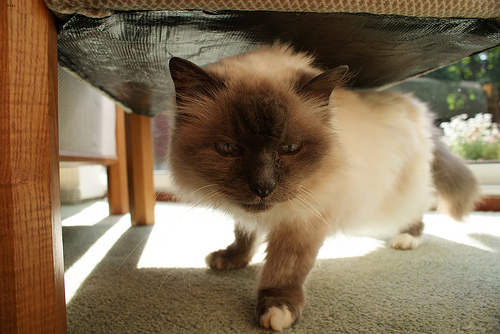
Animal: cat
Breed: birman